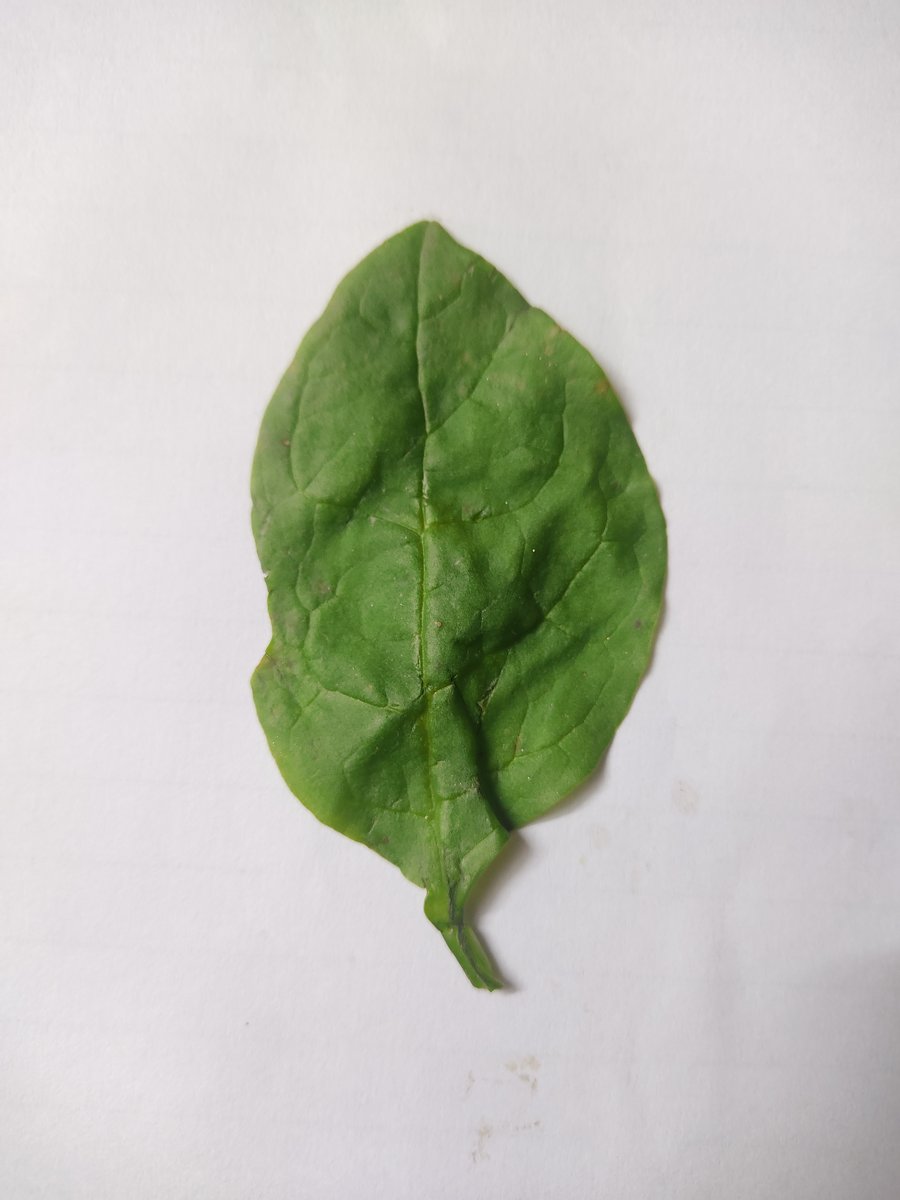
Label: Healthy-Leaf